Gudgeonville Covered Bridge

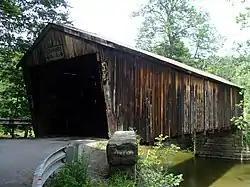
The bridge before its destruction, July 2008

The Gudgeonville Covered Bridge was an long Multiple King-post Truss covered bridge over Elk Creek in Girard Township, Erie County in the U.S. state of Pennsylvania. It was built in 1868 and was listed on the National Register of Historic Places on September 17, 1980. It was destroyed by arson on November 8, 2008.